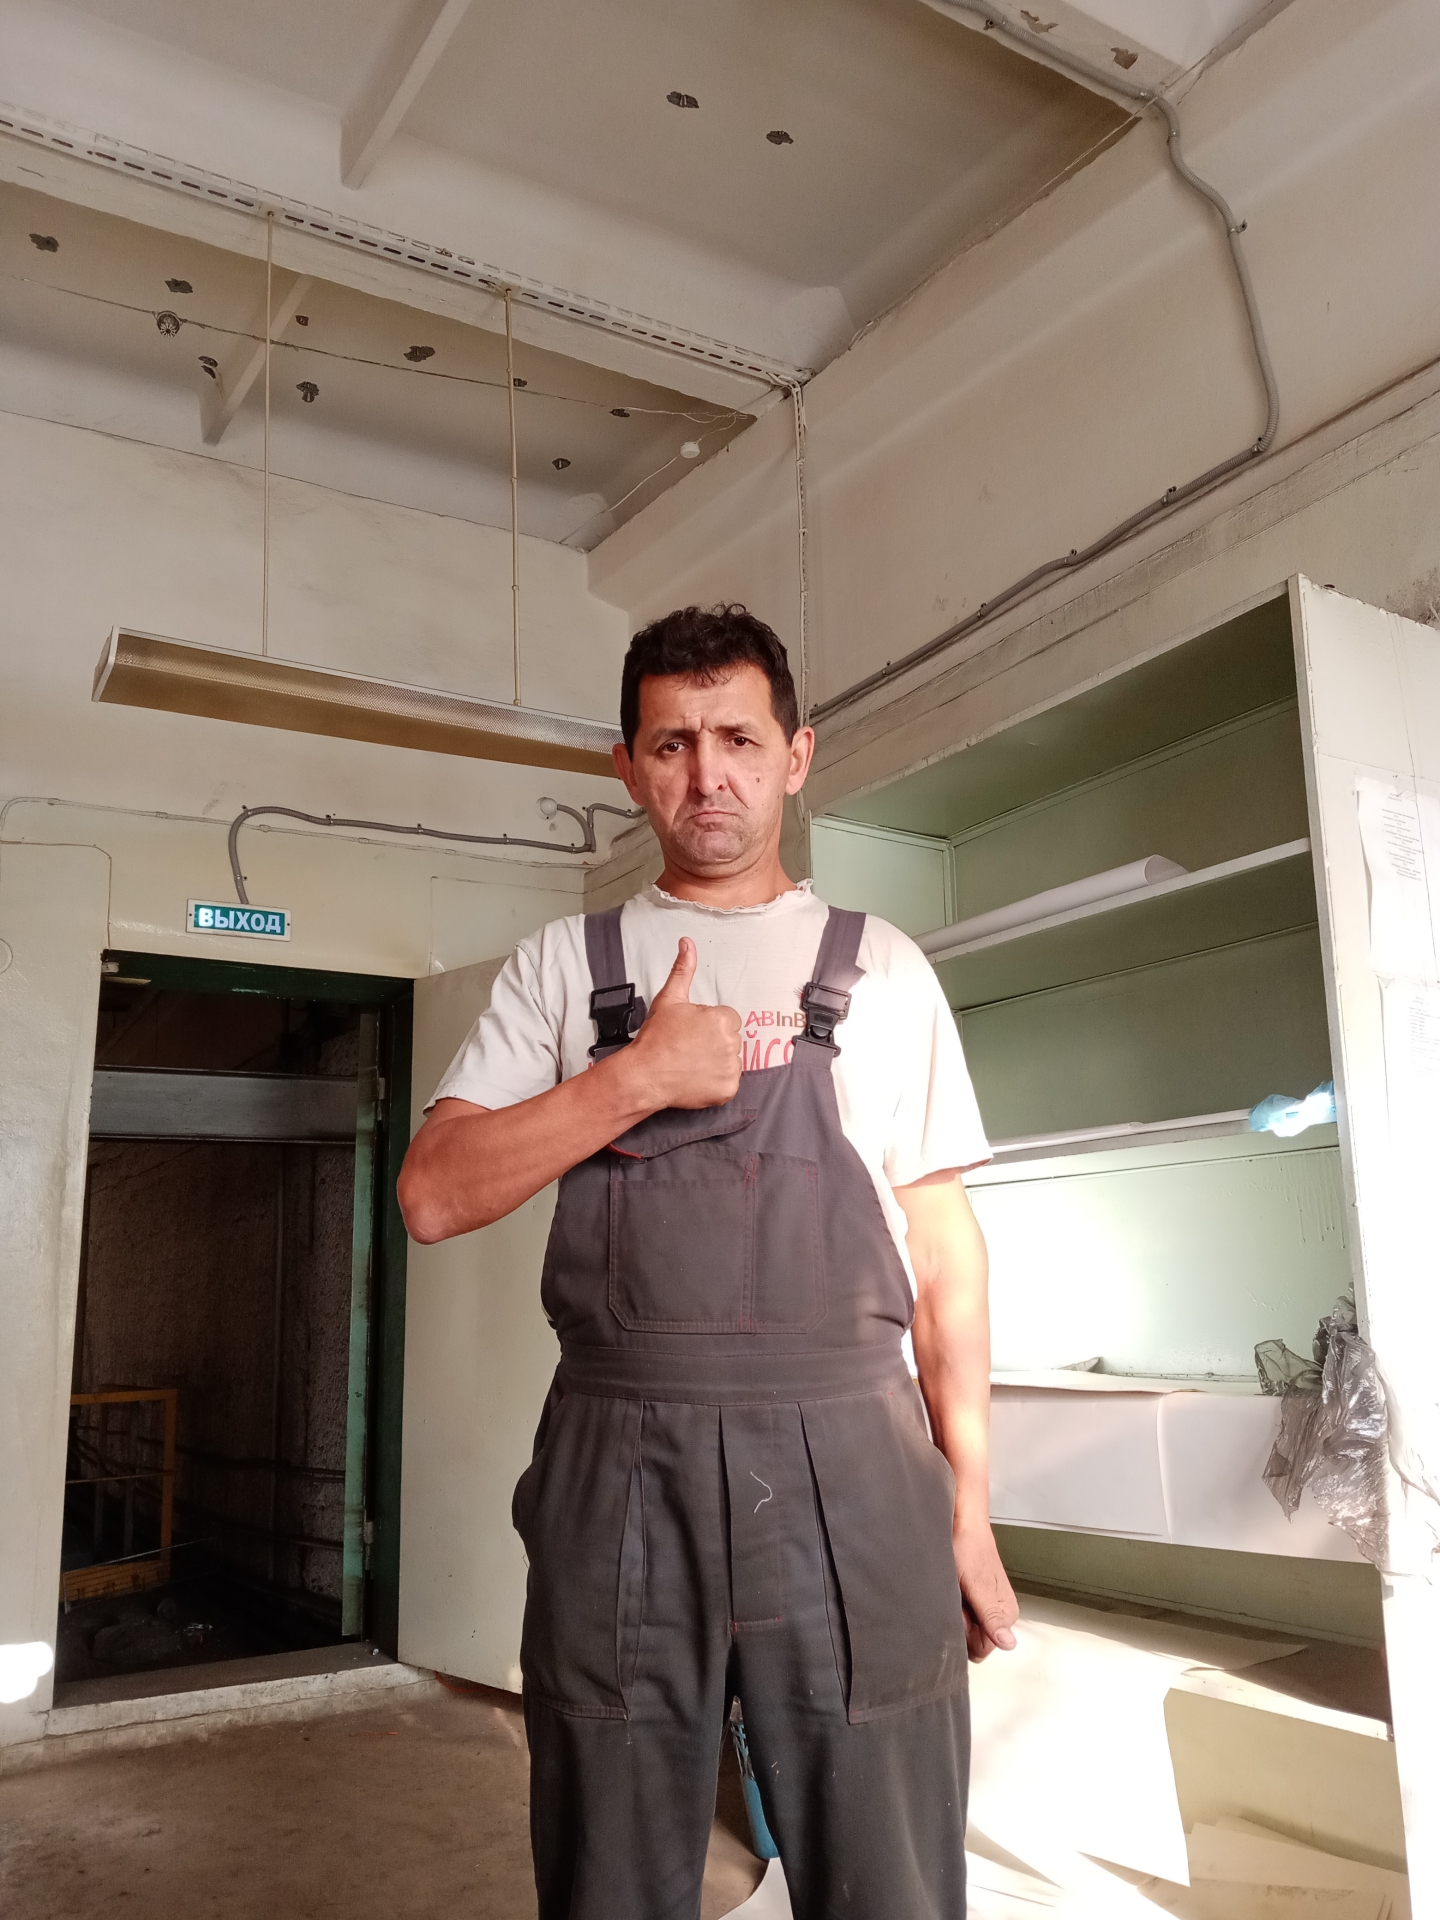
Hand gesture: like